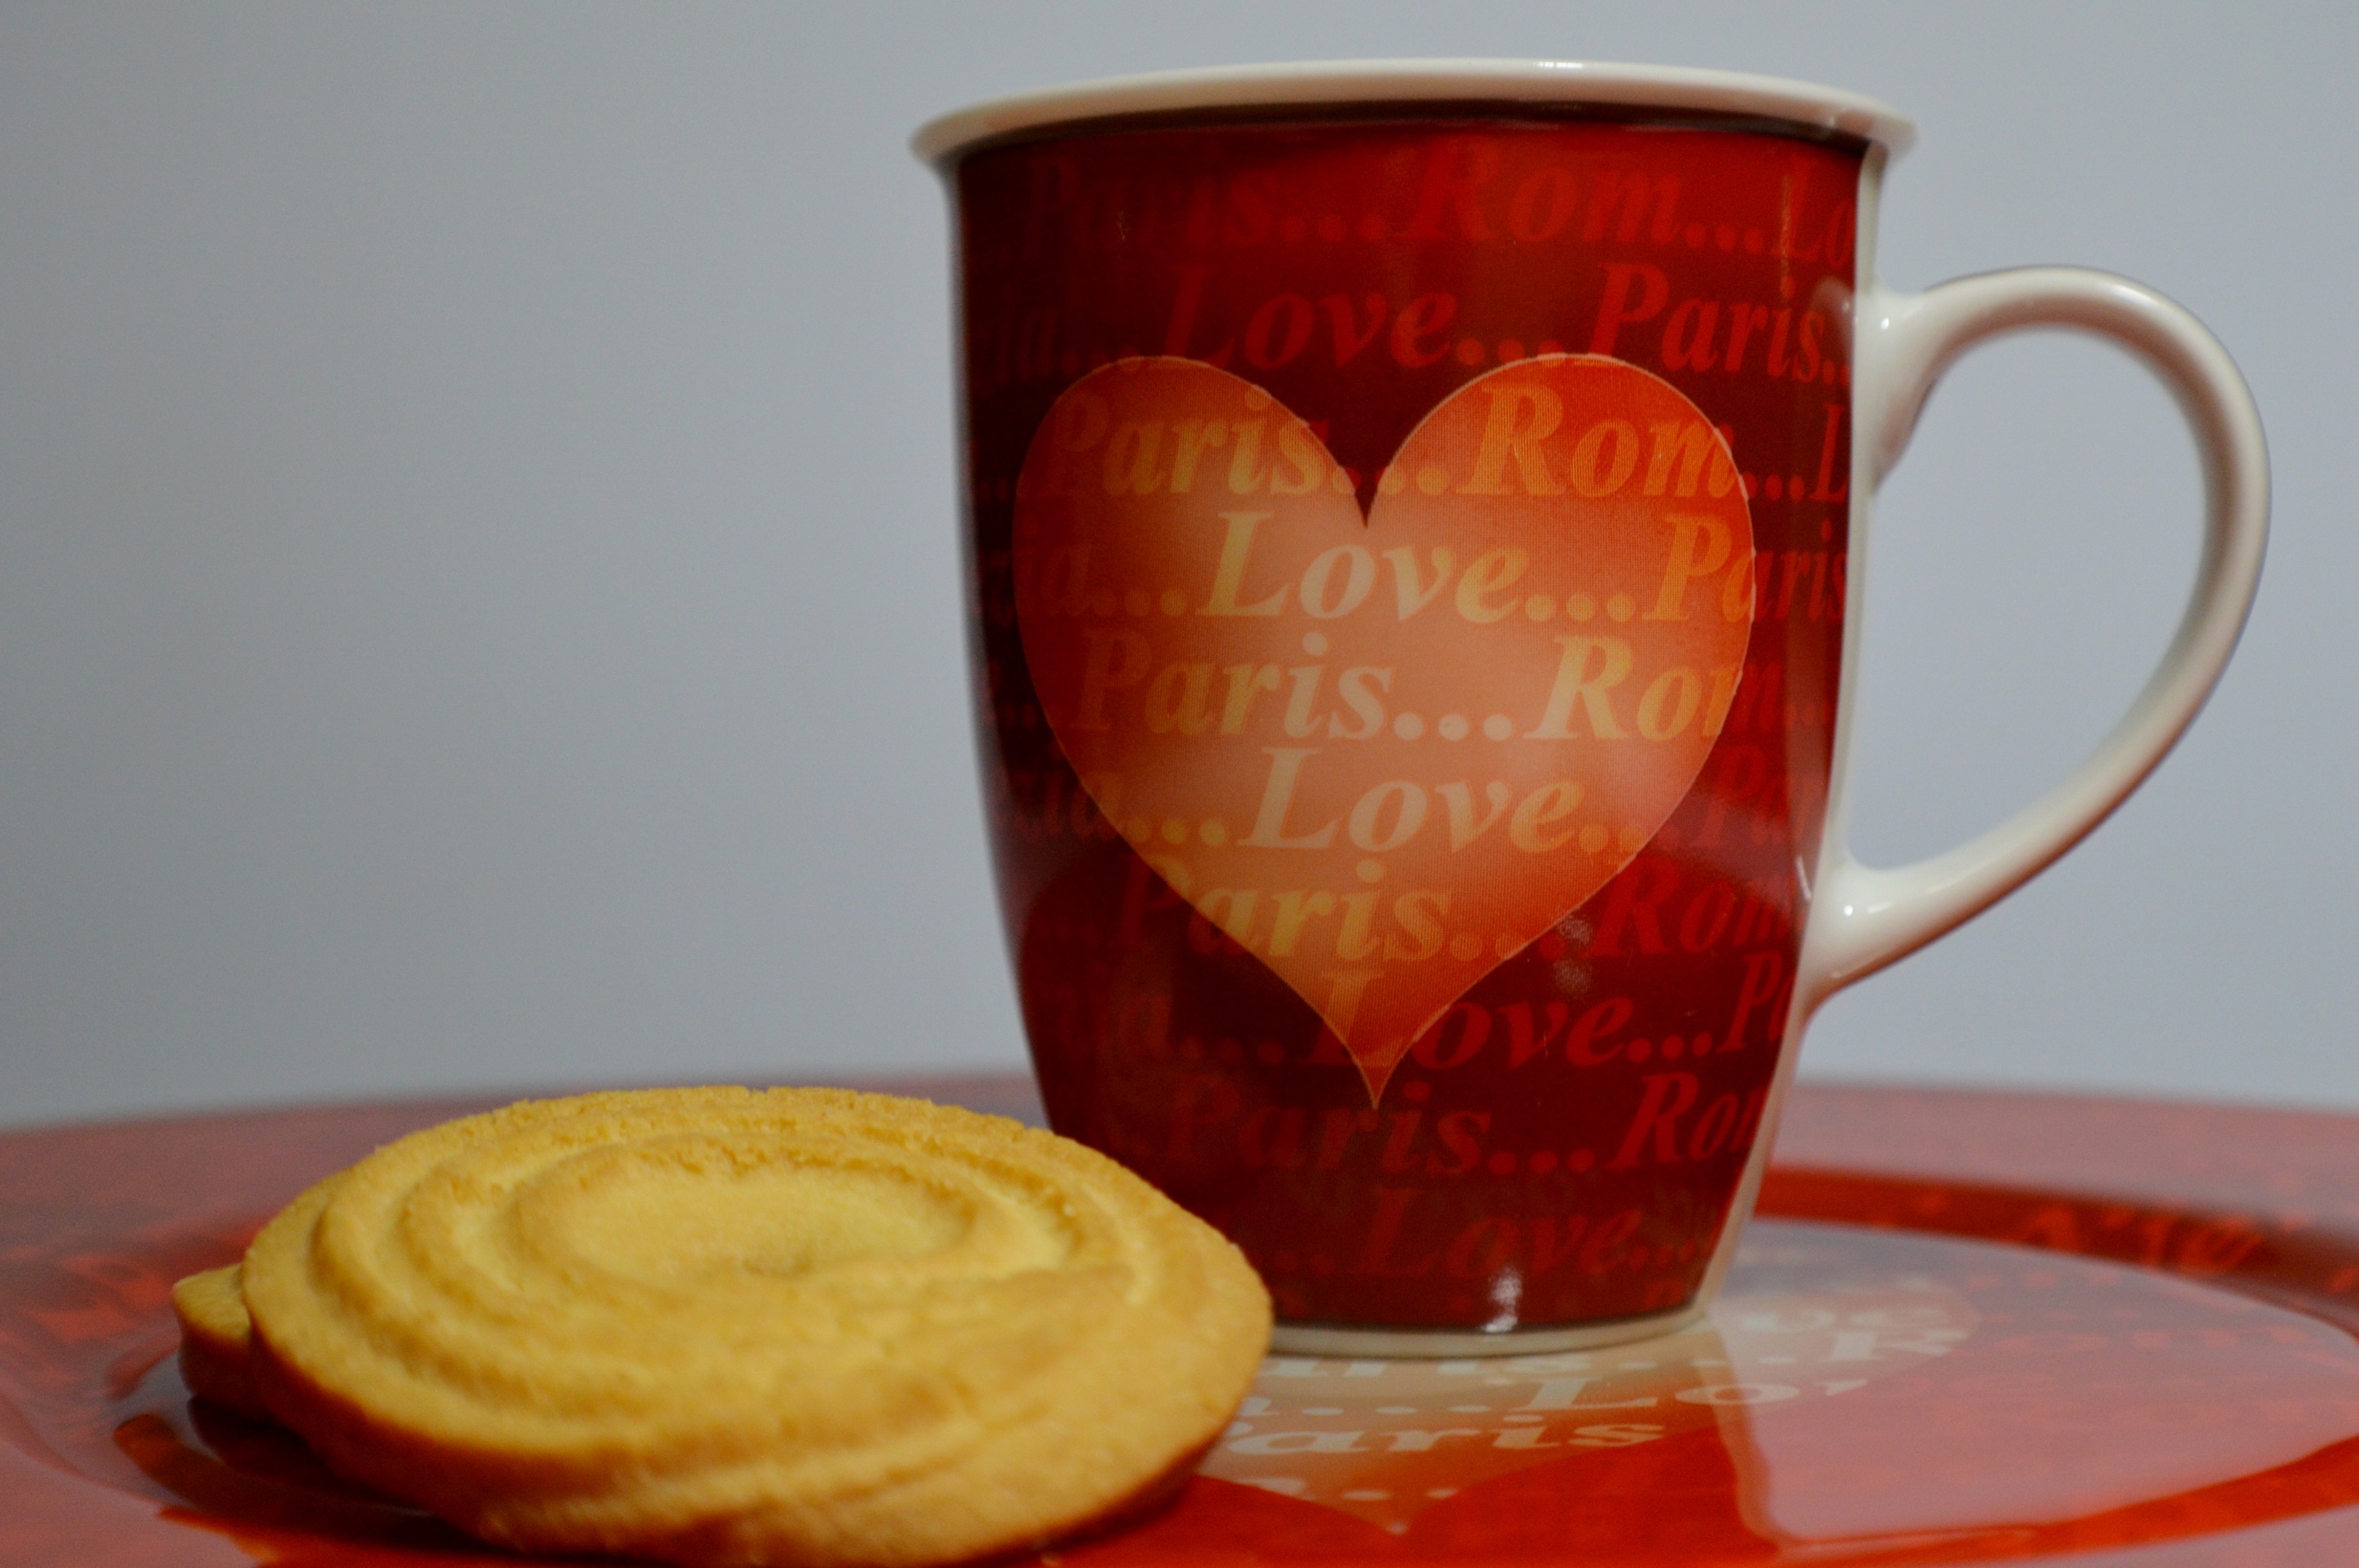
coffee, cup, love, heart, food, red, produce, plate, romance, drink, biscuit, dessert, tableware, pastries, valentine's day